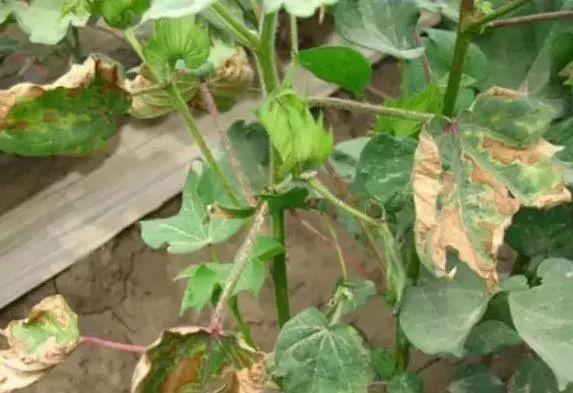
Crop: apple
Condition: black_rot